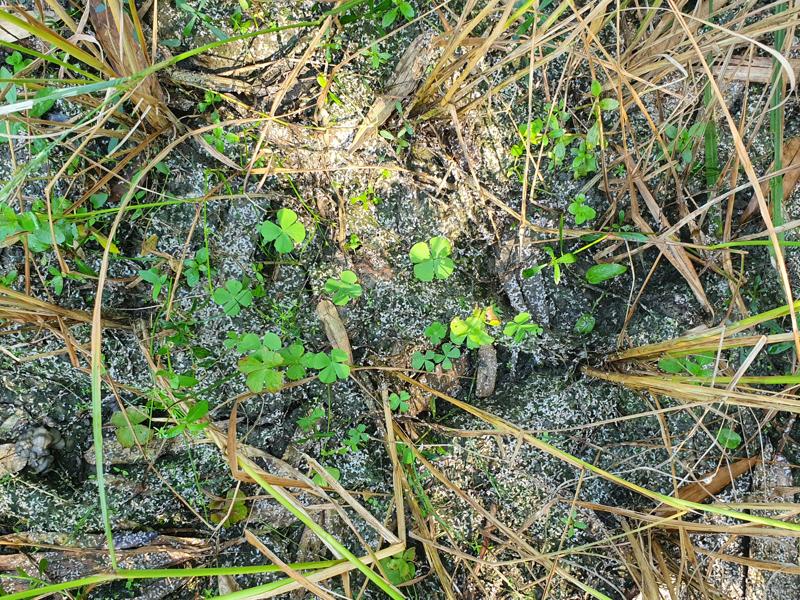
Weed species: Marsilea minuta